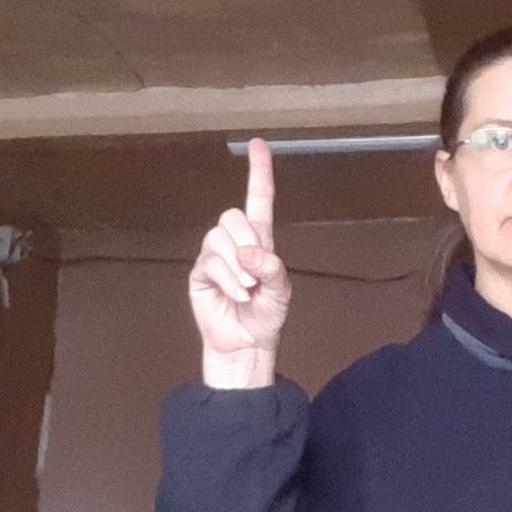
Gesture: one